Happy Cow Creamery

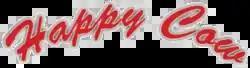
Logo

Happy Cow Creamery is a family-owned dairy farm in Pelzer, South Carolina that bottles and sells its own milk on site from the farm's closed herd of grass-fed Holstein cattle. The creamery's whole milk, buttermilk and chocolate milk is sold in the farm's on-site store and through grocery, convenience and country stores in Upstate region of South Carolina. The milk is not homogenized and is low-temperature pasteurized and inspected by the State of South Carolina.